Santa Maria Novella

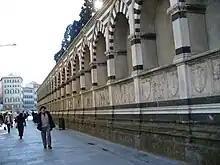
Via degli Avelli side

This church was called S. Maria Novella ('New') because it was built on the site of the 9th-century oratory of Santa Maria delle Vigne. When the site was assigned to the Dominican Order in 1221, they decided to build a new church and adjoining cloister. The church was designed by two Dominican friars, Fra Sisto Fiorentino and Fra Ristoro da Campi. Building began in the mid-13th century (about 1276), and lasted 80 years, ending under the supervision of Friar Iacopo Talenti with the completion of the Romanesque-Gothic bell tower and sacristy. In 1360, a series of Gothic arcades were added to the façade; these were intended to contain sarcophagi. The church was consecrated in 1420.